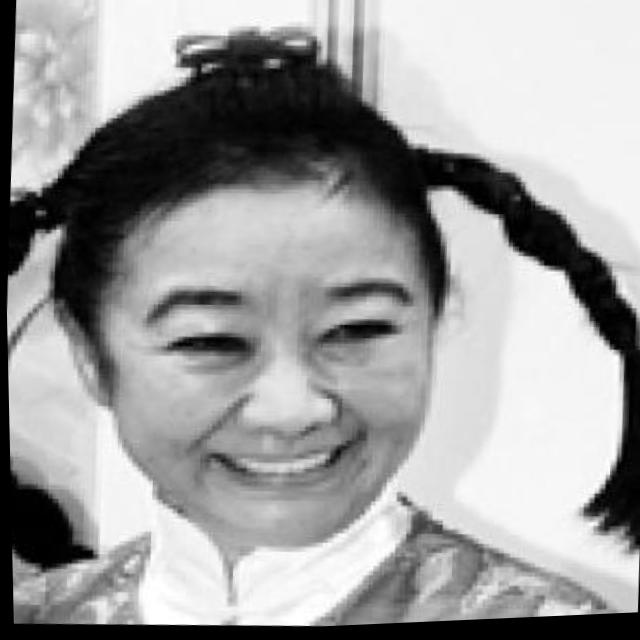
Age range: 45-64